Super Baseball 2020

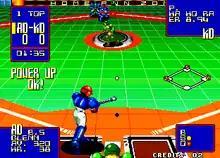
Gameplay screenshot from the original Neo Geo version.

Apart from the futuristic characters, the field has also been revamped and redesigned for the future. There is only one stadium in this game, known as Cyber Egg Stadium. A ball hit over the outfield fence is no longer a home run unless it is hit directly over the fence in center field. The other areas of the outfield stands are covered with a protective glass that will cause the ball to bounce off of it and bounce back in play onto the field. The ball hitting this zone always comes back into the field but gives the batter enough time to take a base or two. However, slower runners can sometimes be thrown out at first base even if the ball is hit over the outfield fence.